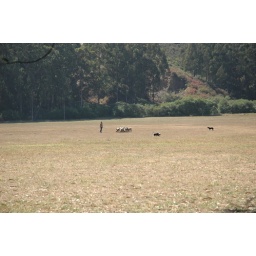
Watching some sheep dog in action. It's actually pretty cool.